RMS Homeric (1913)

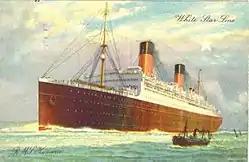

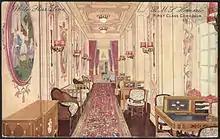
"Homeric"s First Class corridor

Resplendent in her White Star livery, the newly completed "Homeric" arrived in Southampton 21 January 1922, and on 15 February 1922, "Homeric" departed Southampton on her maiden voyage to New York. She joined the venerable old "Olympic", still one of the most stylish ships on the Atlantic, and in May, "Bismarck" successfully transformed into the flagship "Majestic" would arrive and complete the three-ship express service, operating in direct competition against the rival Cunard Line's trio of "Mauretania", "Aquitania", and "Berengaria" (the former German "Imperator").